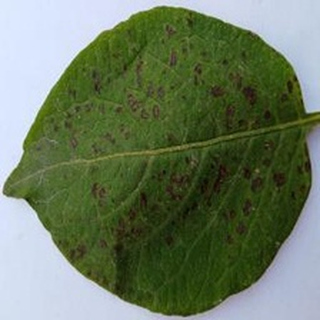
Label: potato_early_blight